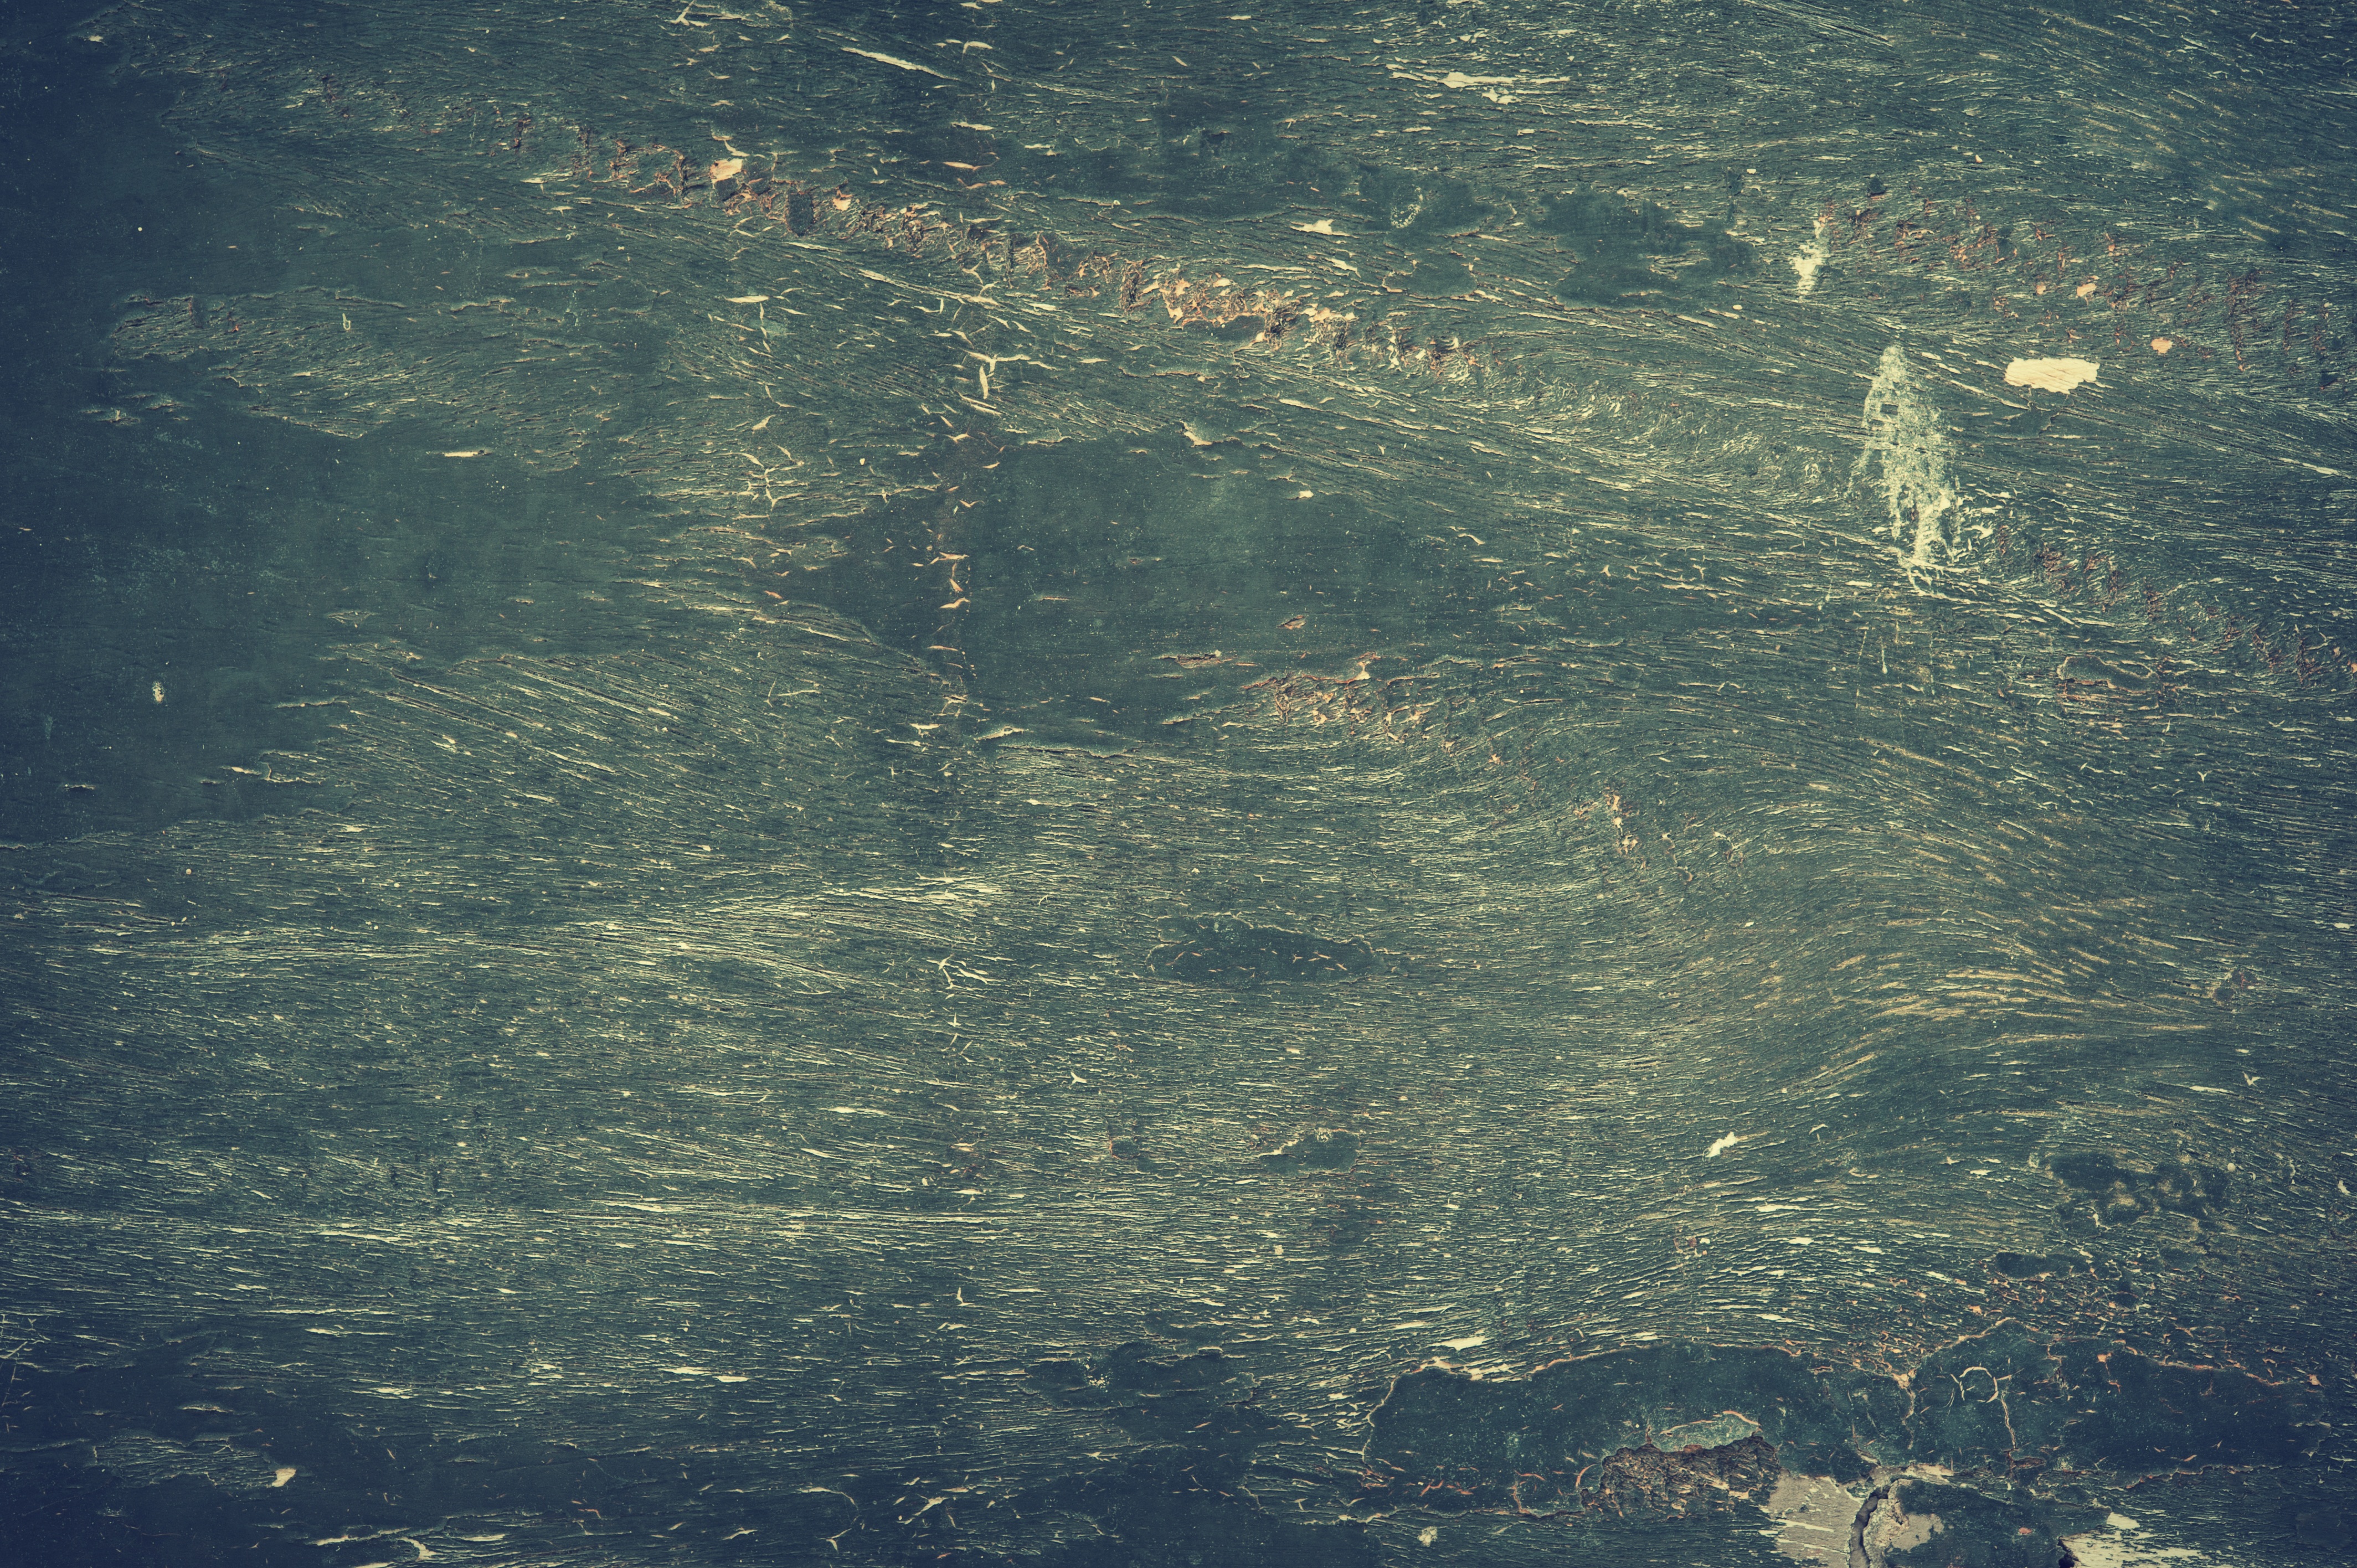
sea, coast, water, nature, rock, ocean, horizon, abstract, cloud, sky, board, antique, grain, sunlight, texture, wave, floor, interior, building, old, atmosphere, home, dark, underwater, decoration, reflection, color, macro, natural, brown, grunge, blue, dried, closeup, lumber, decor, material, background, design, hardwood, decorative, carpentry, oak, backdrop, aerial photography, atmosphere of earth